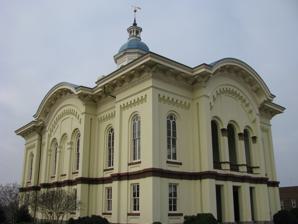
Building: Caswell County Courthouse
Country: United States of America
Year built: 1861
Historic courthouse in North Carolina, US United States historic place Caswell County Courthouse U.S. National Register of Historic Places Caswell County Courthouse, March 2009 Show map of North Carolina Show map of the United States Location Courthouse Sq., Yanceyville, North Carolina Coordinates 36°24′11″N 79°20′11″W / 36.40306°N 79.33639°W / 36.40306; -79.33639 Area less than one acre Built 1858 ( 1858 ) -1861 Architect William Percival NRHP reference No. 73001309 Added to NRHP June 4, 1973 Caswell County Courthouse is a historic county courthouse located in Yanceyville , Caswell County, North Carolina .  It was built between 1858 and 1861, and is a rectangular two-story, stuccoed brick building, five bays wide and seven deep.  It sits on an elevated granite block foundation and features a two-level recessed entrance porch and octagonal cupola . State Senator John W. Stephens was assassinated by the Ku Klux Klan in the courthouse on May 21, 1870. It was added to the National Register of Historic Places in 1973. It is located in the Yanceyville Historic District . References